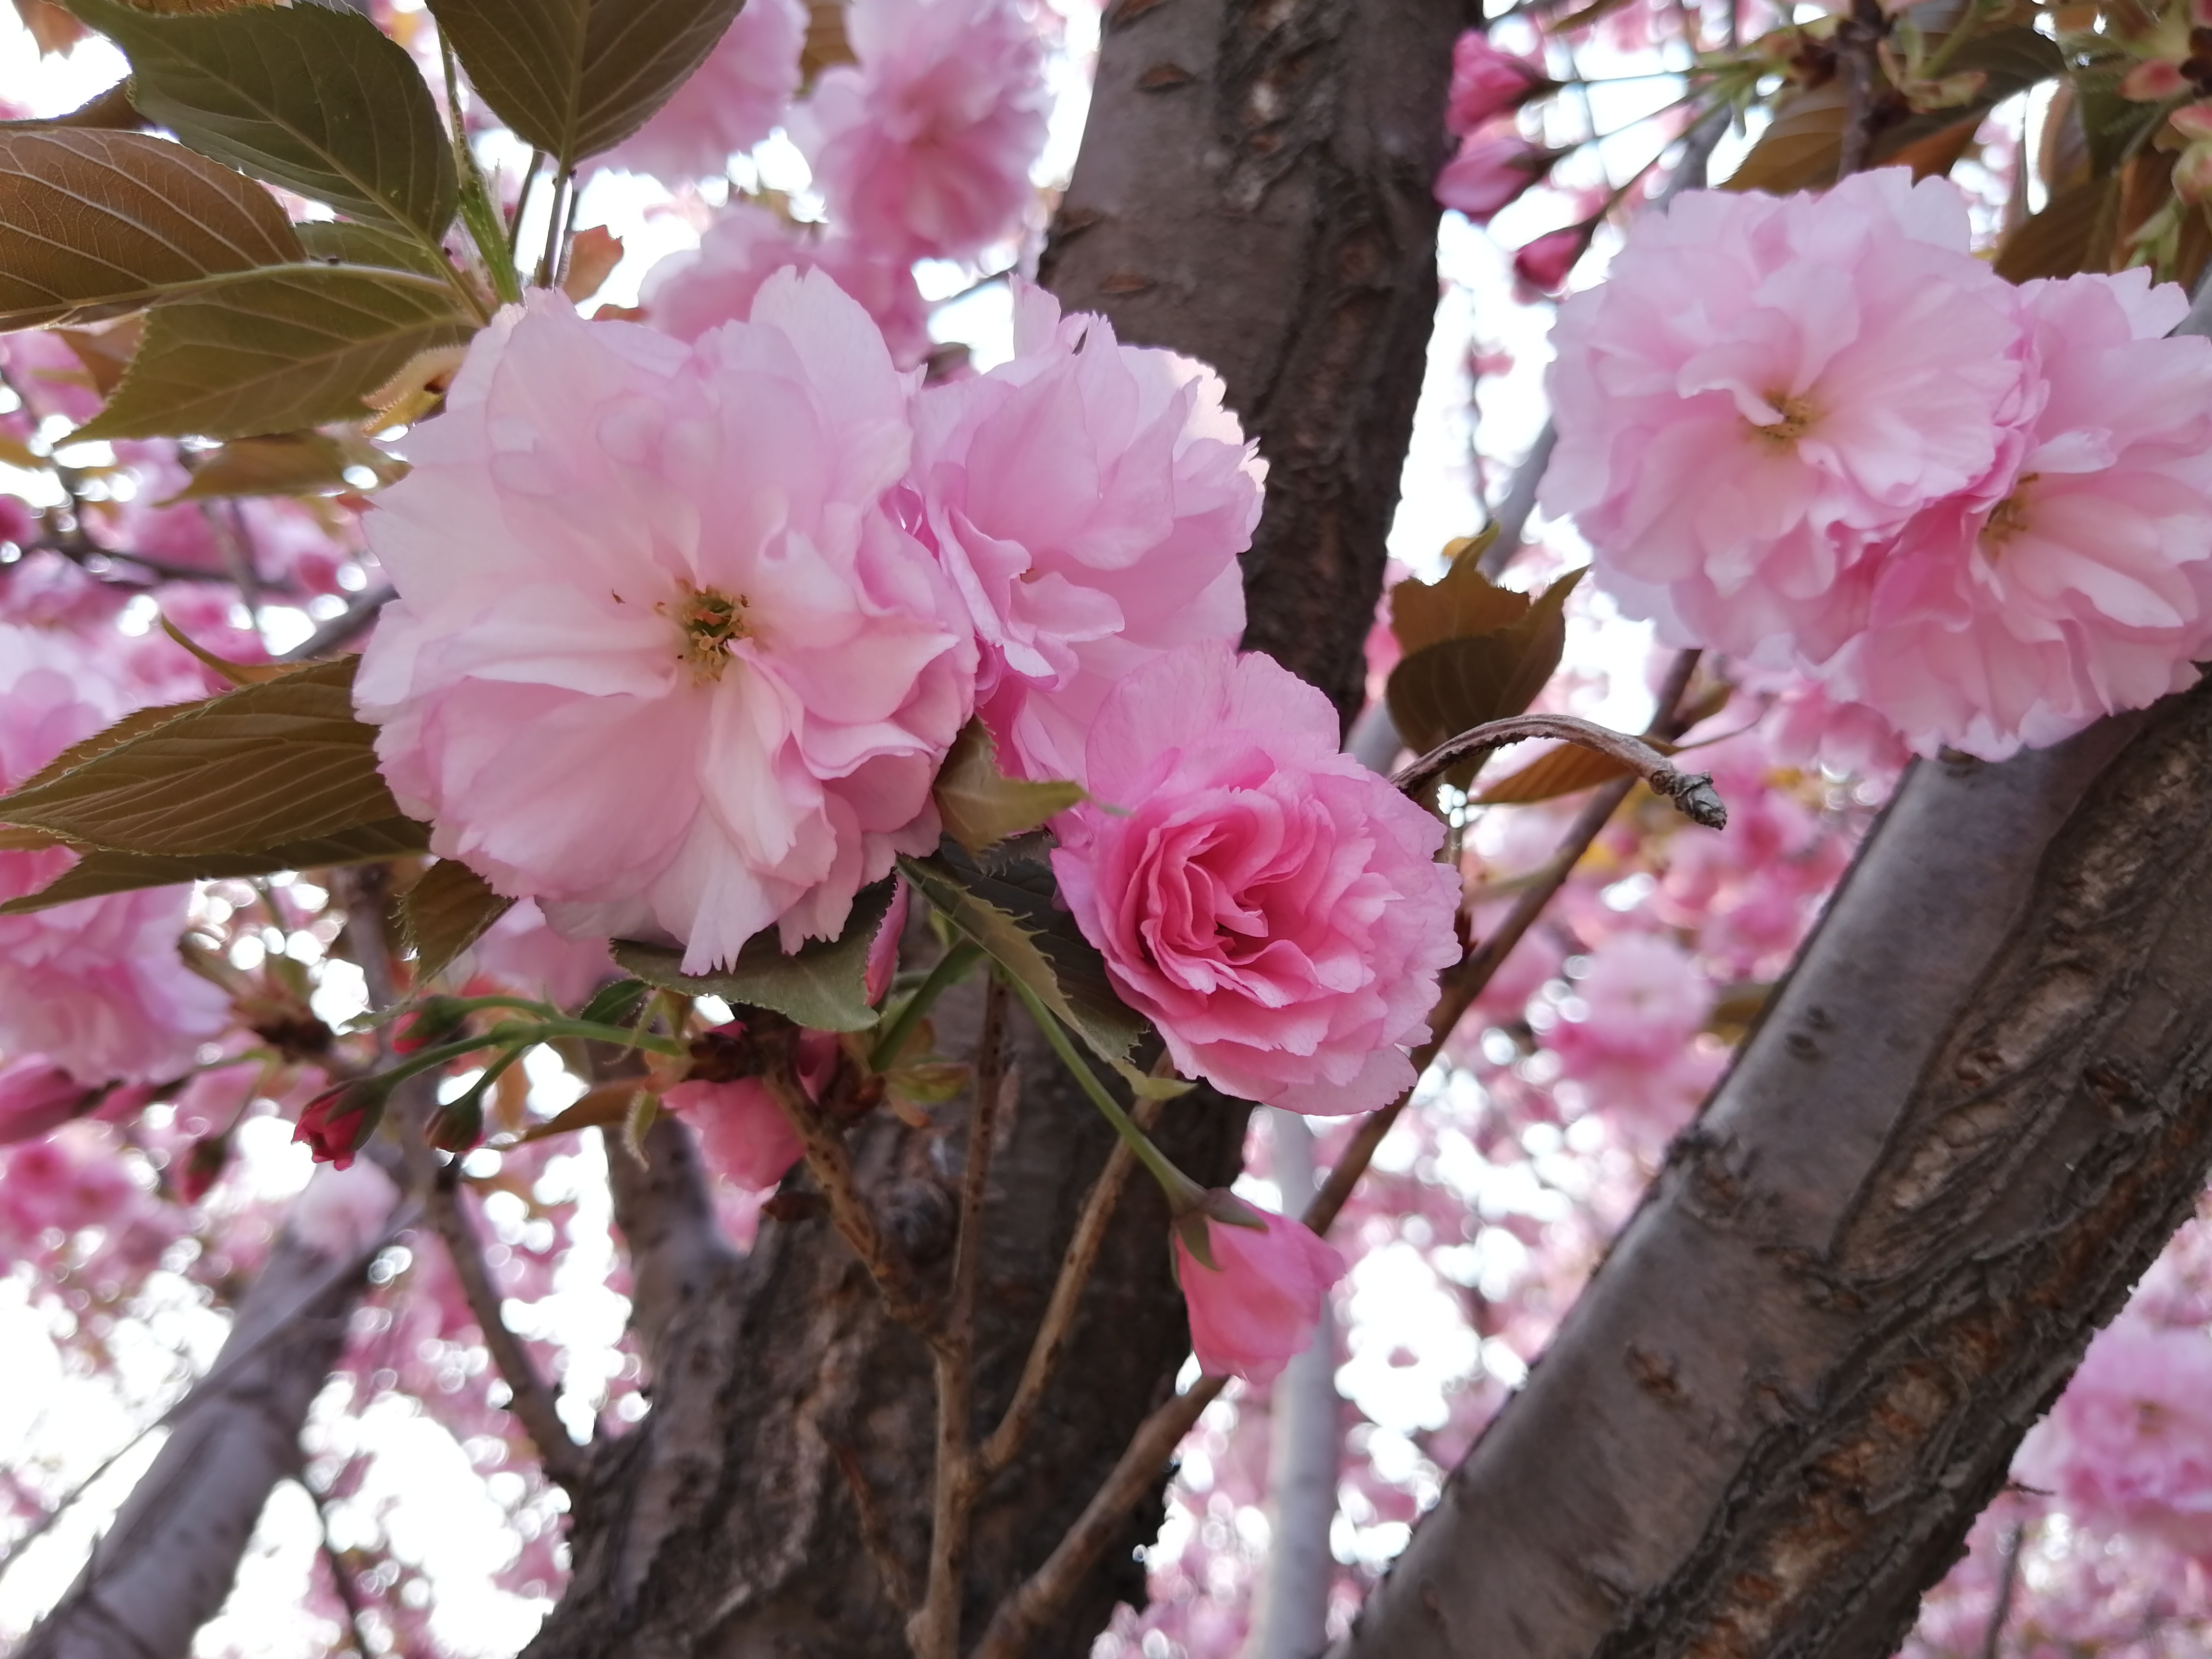
cherry, blossom, flower, pink, spring, china, petal, plant, branch, flowering plant, tree, botany, cherry blossom, twig, prunus, camellia, plant stem, rose family, perennial plant